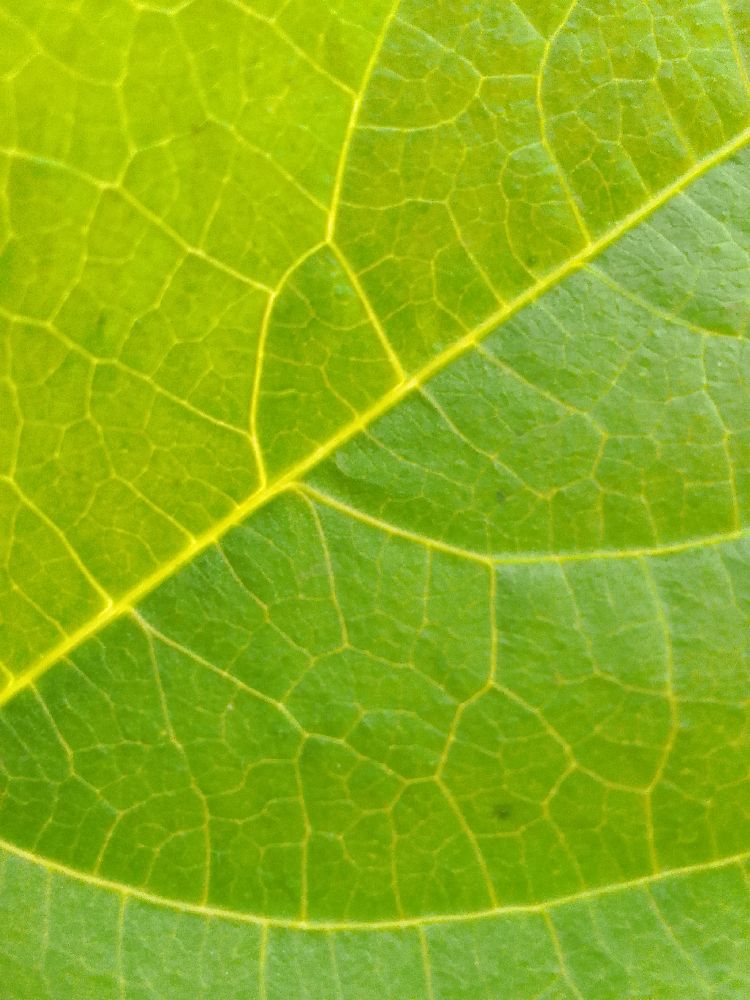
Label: healthy